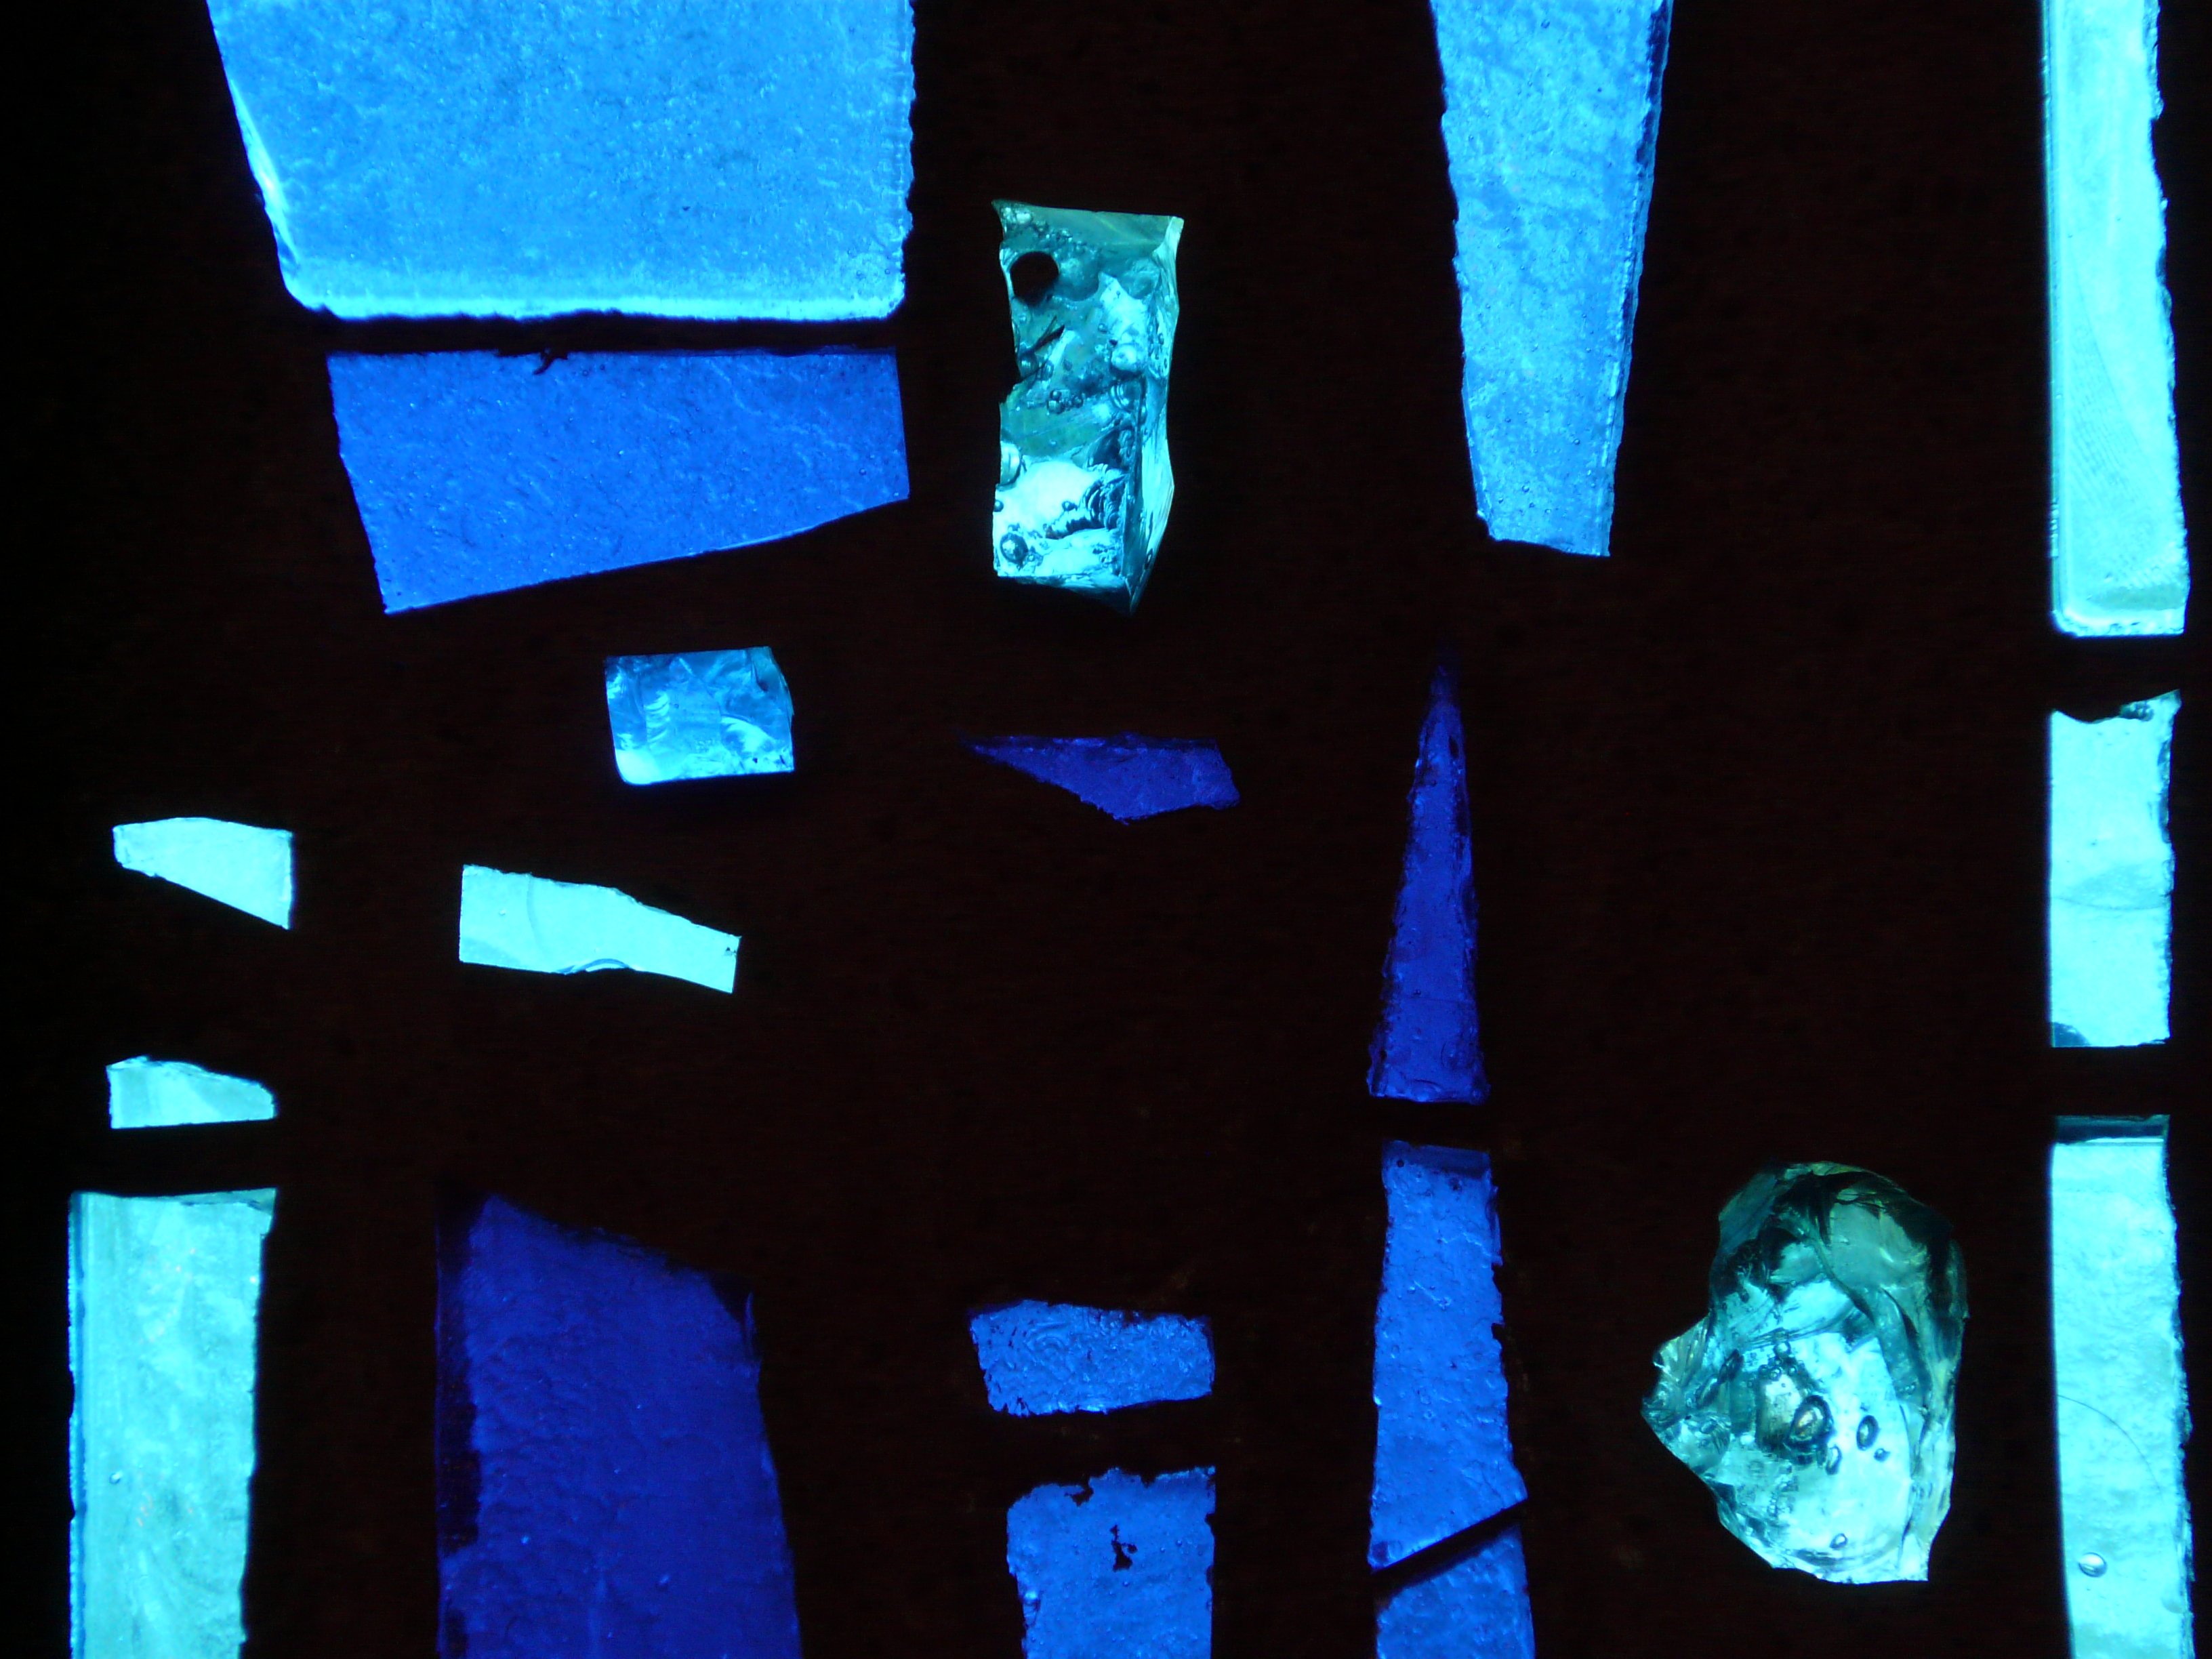
light, window, glass, number, reflection, color, darkness, blue, colorful, painting, transparent, art, symmetry, shape, shimmer, modern art, colorful glass